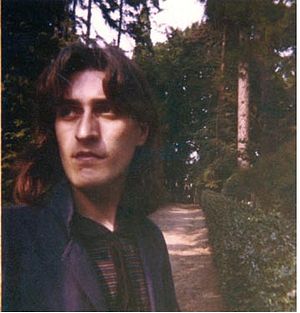
Lois Pereiro
Luis Ángel Sánchez Pereiro var en Galicisk digter og forfatter. Dagen for galicisk litteratur er dedikeret til ham i 2011.